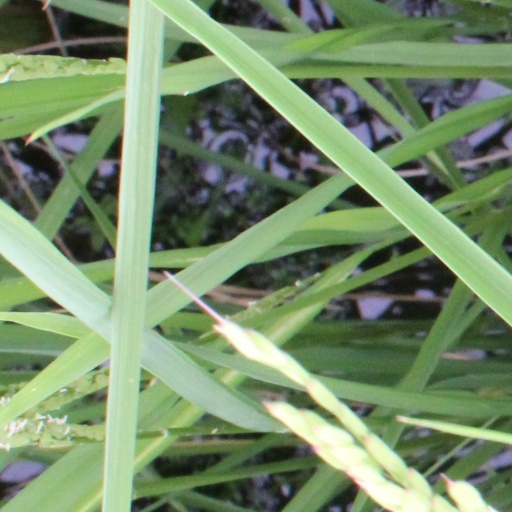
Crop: rice